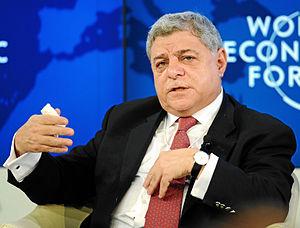
Aoun Khassawneh est un juge et un homme politique jordanien, né le 22 février 1950 à Amman, Premier ministre du 24 octobre 2011 au 2 mai 2012.